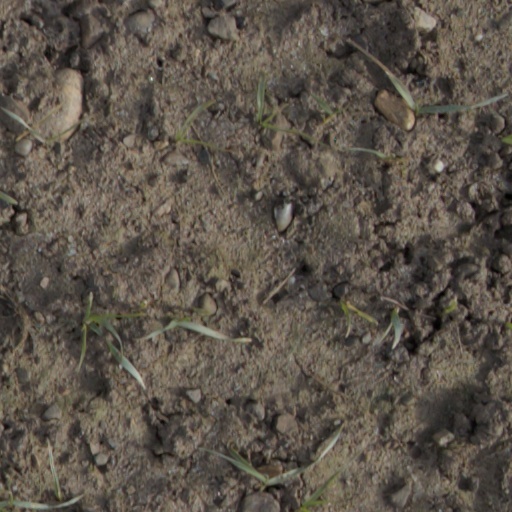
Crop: wheat